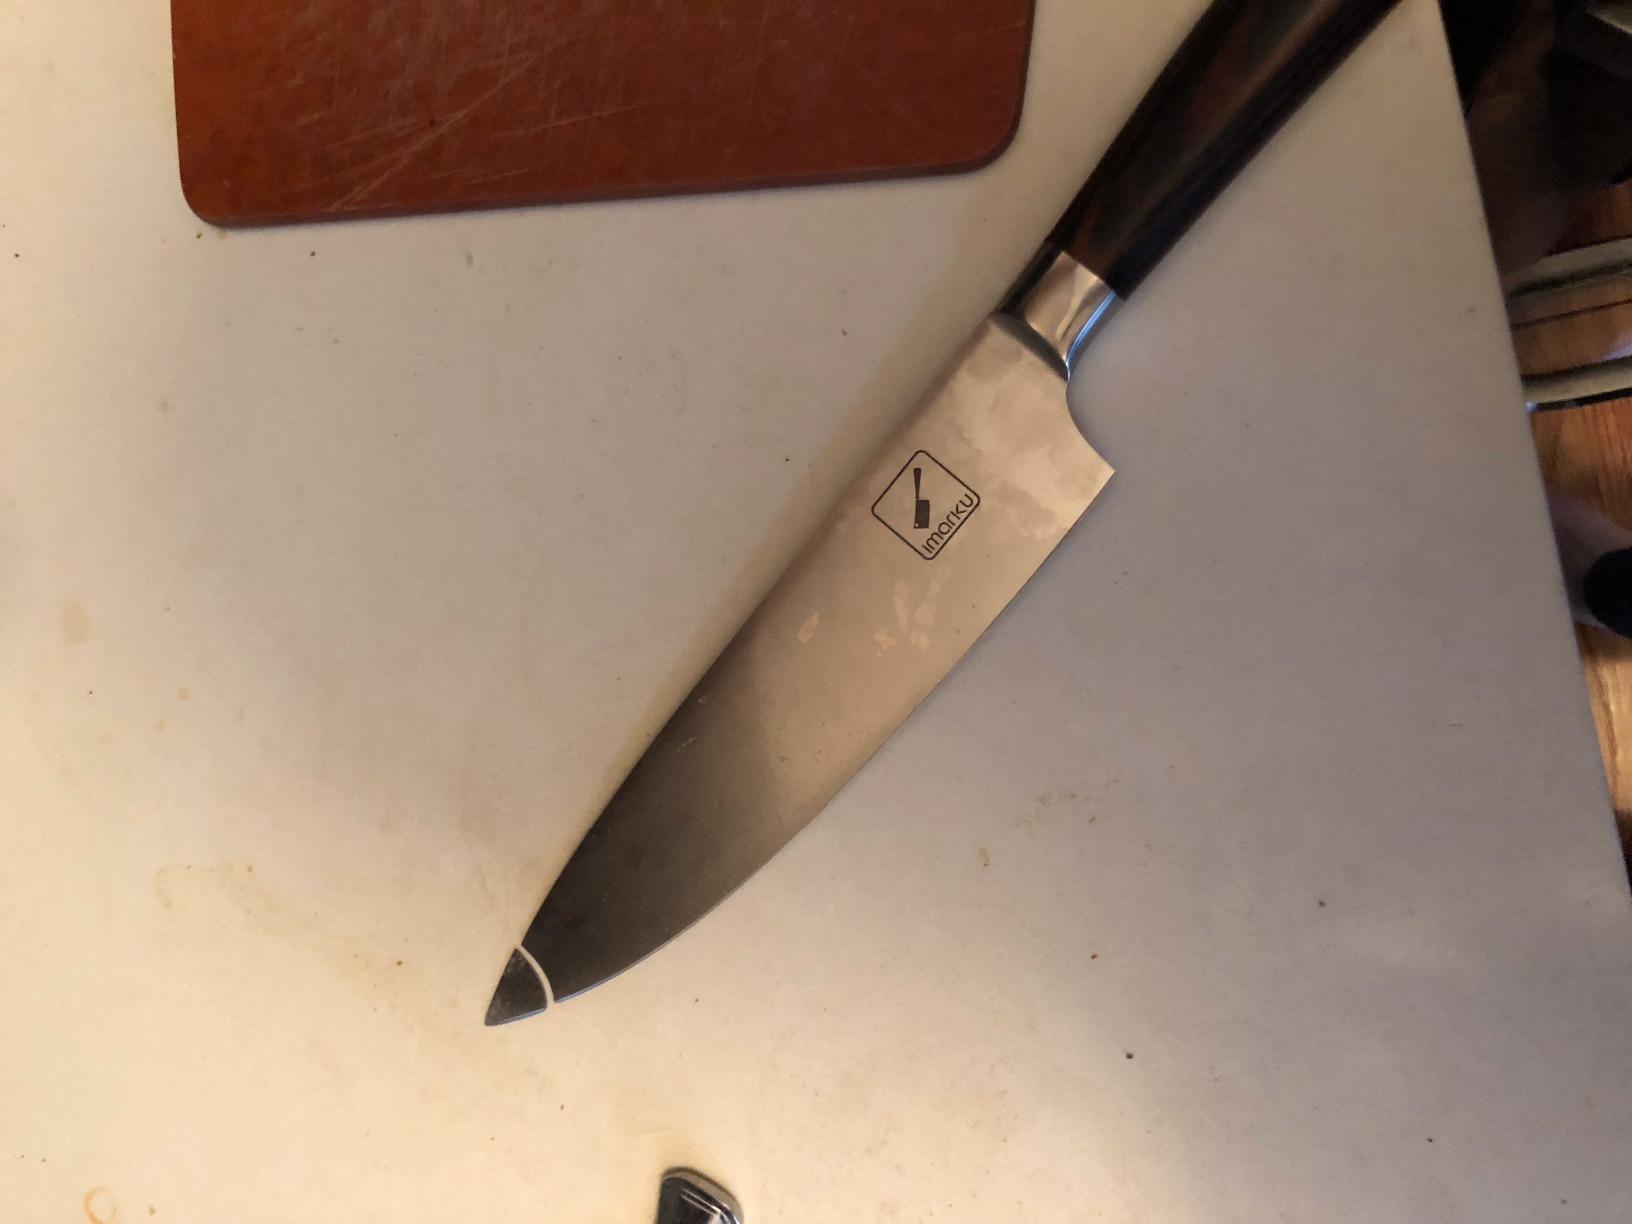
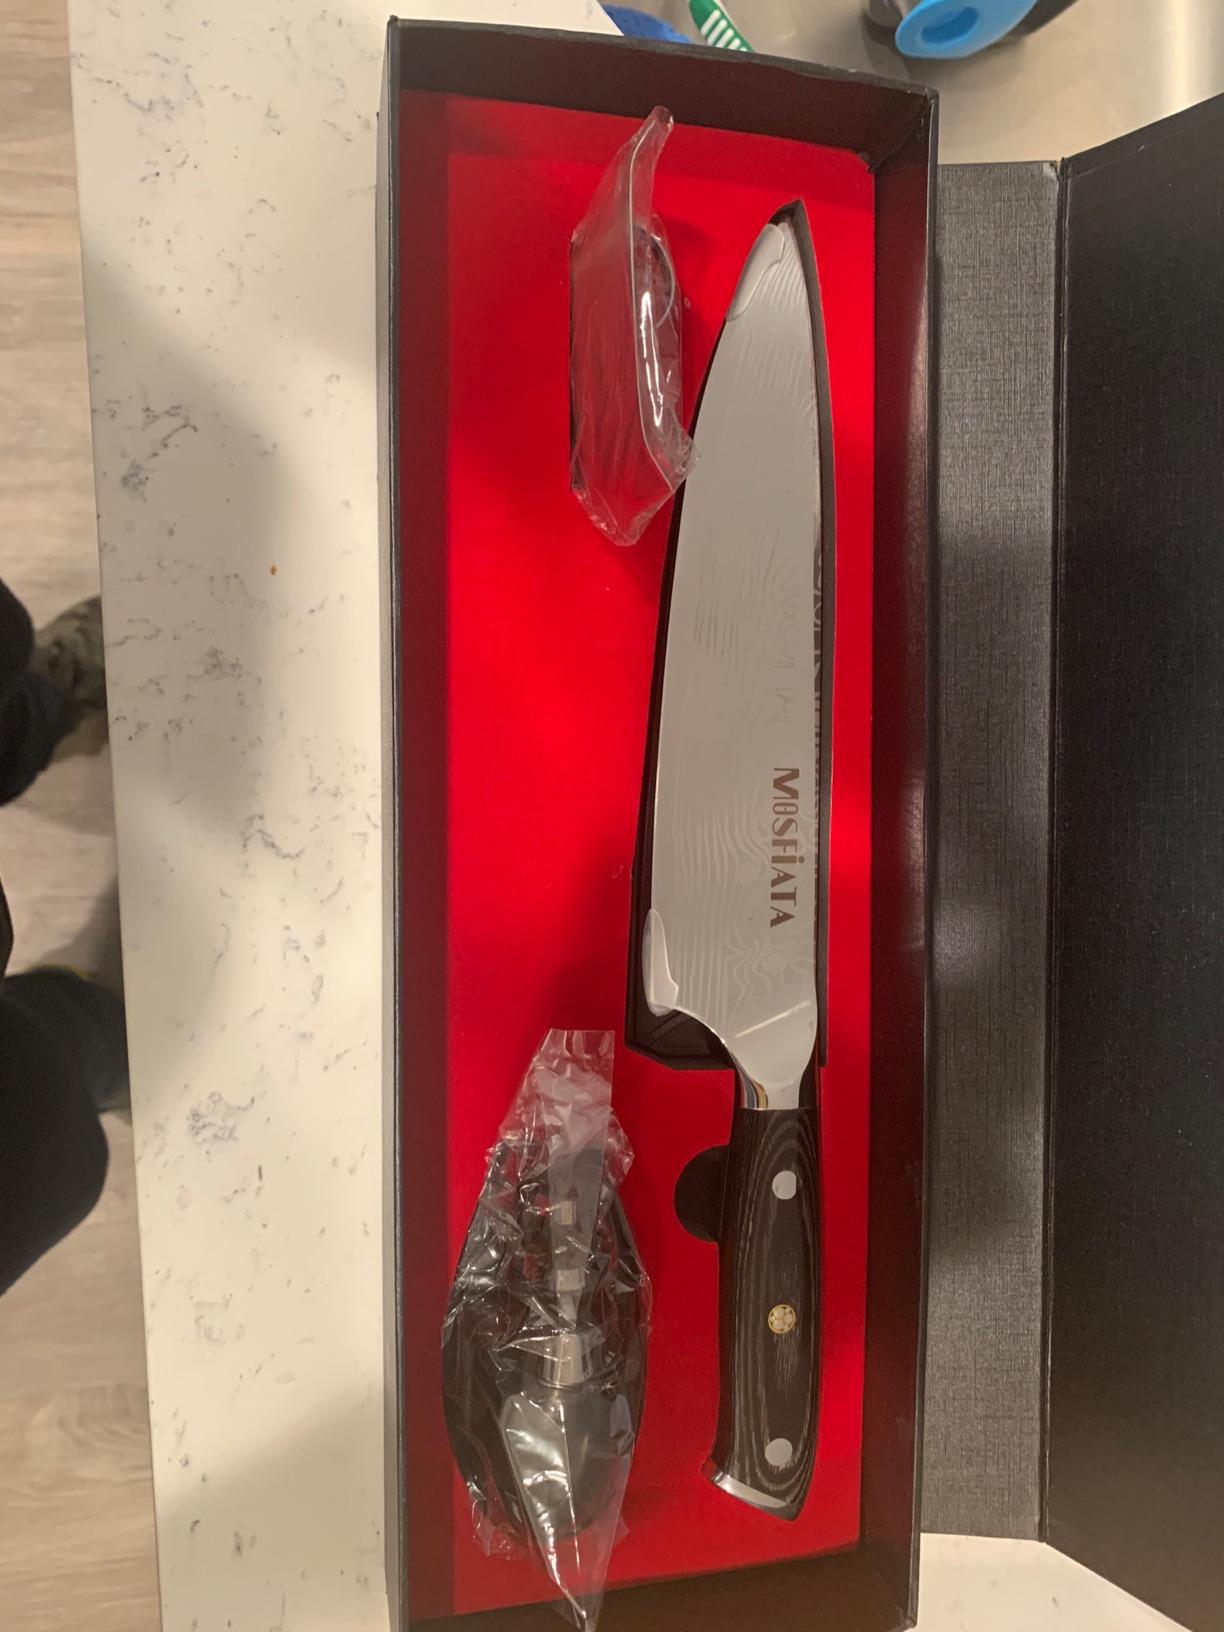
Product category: items_knife
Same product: no